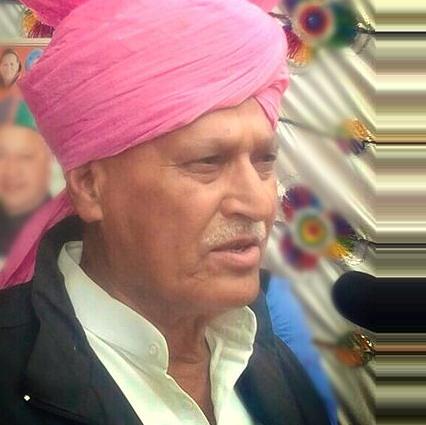
Age: 69